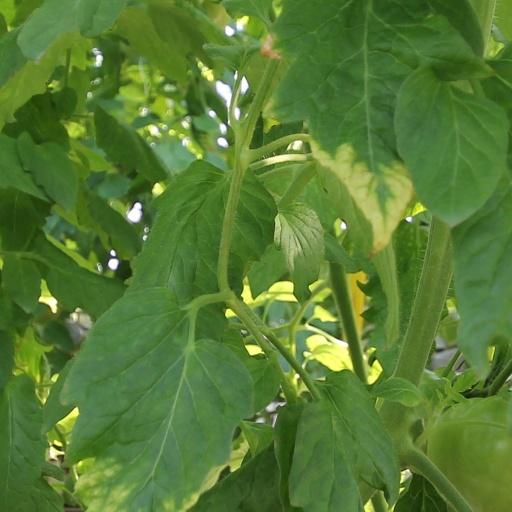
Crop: tomato